Faxe Municipality

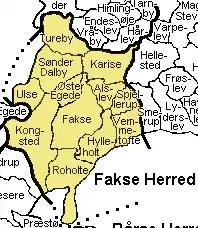
Fakse Herred

Several historic churches are located in Faxe Municipality including: Vester Egede Church, Braaby Church (Bråby Church), Faxe Church, Freerslev Church, Haslev Church and Roholte Church, (Kongsted Church), (Hylleholt Church), (Dalby Church) Sønder Dalby, Dalby-Tureby, (Karise Church) and (Ulse Church), (Tureby Church), (Alslev Church), (Smerup Church), Vemmetofte Church, Vemmetofte Monastery, Vemmetofte Monastery Church, Vemmetofte Castle, (Øster Egede Church), (Tureby Church), (Spjellerup Church), (Øde Førslev Church), (Terslev Church) and (Teestrup Church) and (Ingelstrup Chapel). All the churches in the municipality and The manor houses of Gisselfeld, Gisselfeld Monastery and Bregentved Estate, Tryggevælde, Strandegård, Lindersvold, Rosendal, Turebyholm, Sofiedal, Rødehus, Holtegård, Alslevgaard and Lystrup also belong to the municipality. The manor houses of Bregentved and Jomfruens Egede are also situated in the municipality.